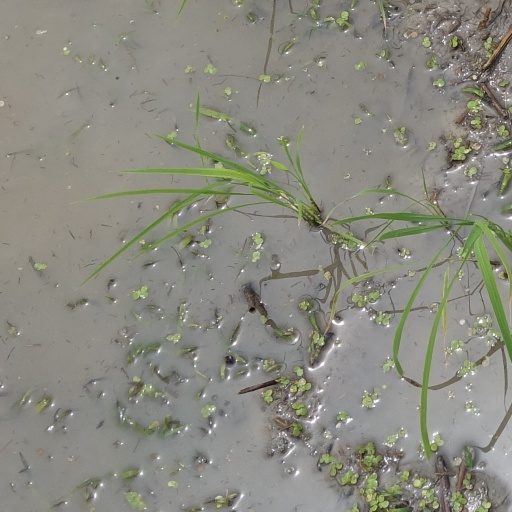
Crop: rice